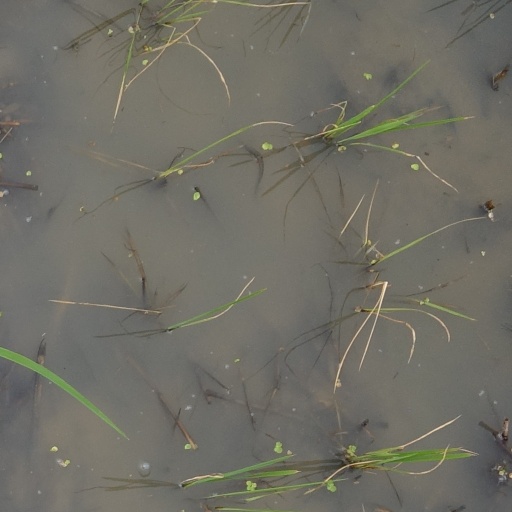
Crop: rice